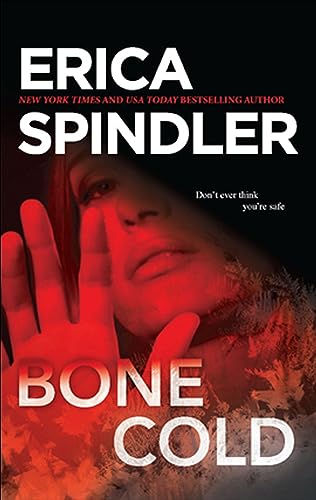
Bone Cold
Category: Buy a Kindle
Review "A compelling story packed with authentic detail, Spindler's novel chilled me to the bone!" -- Chris Rush, international private investigator, Chris Rush Private Investigation, White Plains,NY About the Author Raised in Rockford, Illinois, New York Times bestselling author Erica Spindler went to university in New Orleans, where she now lives with her husband and two sons. She has won several awards for her fiction in the US and her books have been turned into graphic novels and a daytime drama in Japan. Excerpt. Wednesday, January 10, 2001New Orleans, Louisiana "Timmy! No!"Anna sat bolt upright in bed, drenched in a cold sweat, Timmy's name, her screams, reverberating off the walls of her bedroom.With a squeak of terror, she dragged the blankets to her chin. She looked wildly around her. When she'd drifted off, her bedside light had been on—she always slept with a light on. Yet her bedroom was dark. The shadows in the corners mocked her, deep and black. What did those shadows hold for her? What could they hide? Who?Kurt. He was coming for her. To finish what he'd begun twenty-three years ago. To punish her for escaping. For spoiling his plans. "Ready or not, here I come." With a cry, Anna scrambled out of bed. She ran from the bedroom to the bathroom, located down the hallway. She raced to the commode, flipped up the seat, bent and threw up. She heaved until she was empty, until she had nothing left to expel but memories.She yanked off a length of toilet tissue, wiped her mouth, then dropped the tissue into the commode and flushed. Her right hand hurt. It burned, as if Kurt had just done it. Severed her pinkie finger to send to her parents as a warning.But he hadn't just done it, she reminded herself. It had happened a lifetime ago. She'd been a child, still Harlow Anastasia Grail, little Hollywood princess. A lifetime ago. A whole other identity ago. Turning, Anna crossed to the sink and turned on the faucet. Bending, she splashed the icy-cold water on her face, struggling to shake off the nightmare.She was safe. In her own apartment. Except for her parents, she'd cut all ties to her past. None of her friends or business associates knew who she was. Not even her publisher or literary agent. She was Anna North now. She had been Anna North for twelve years.Even if Kurt came looking for her, he wouldn't be able to find her.Anna muttered an oath and flipped off the water. She snatched the hand towel from the ring and dried her face. Kurt wasn't going to come looking for her. Twenty-three years had passed, for heaven's sake. The FBI had been certain the man she'd known as Kurt posed no further threat to her. They believed he had slipped over the border into Mexico. The discovery of Monica's body in the border town of Baja, California, six days after Harlow's escape had supported that belief.Disgusted with herself, she tossed the hand towel onto the counter. When was she going to get over this? How many years had to pass before she could sleep without a light on? Before nightmares no longer awakened her, night after night?If only Kurt had been apprehended. She would be able to forget then. She would be able to go on without worrying, without wondering if he thought of her. Her escape had upset the ransom pickup. Did he curse her for spoiling that? Did he wait for the day he would make her pay for spoiling his opportunity at wealth?She looked at herself in the mirror, expression fierce. She couldn't control her nightmares, but she could control everything else in her life. She would not spend her days—or nights—dodging shadows.Anna stalked back to her bedroom, grabbed a pair of shorts from her bureau drawer and slipped them on under her nightshirt. If she couldn't sleep, she might as well work. A new story idea had been kicking around the back of her brain and now seemed as good a time as any to start it. But first, she decided, coffee.She made her way to the kitchen, passing her office— a desk tucked into a corner of the living room—as she did. She flipped on the computer then moved on, past the front door. Out of habit she stopped to check the dead bolt.As her fingers closed over the lock, someone pounded on the door. With a small cry, Anna jumped back. "Anna! It's Bill—""And Dalton.""Are you all right?" Bill Friends and Dalton Ramsey, her neighbors and best friends. Thank goodness. Hands shaking, she unlocked the door and eased it open. The pair stood in the hallway, expressions anxious. From down the hall she heard the yipping of Judy and Boo, the couple's Heinz 57 mini-mutts. "What in the world…you scared the life out of me.""We heard you screa—""I heard you scream," Bill corrected. "I was on my way back in from—""He came and got me." Dalton held up a marble book-end, a miniature of Michelangelo's David. "I brought this. Just in case."Anna brought a hand to her chest, a smile tugging at the corners of her mouth. She could picture fifty-something, mild-mannered Dalton winging a chunk of marble at an intruder. "Just in case of what? That my library needed tidying?"Bill chuckled; Dalton looked irritated. He sniffed. "For protection, of course." Against the intruder who would have made his escape by the time her friends had gathered their wits about them, selected a weapon and made their way to her door. Thank goodness she had never actually needed saving. She bit back a laugh. "And I appreciate your concern." She swung the door wider. "Come on in, I'll make coffee to go with the beignets.""Beignets?" Dalton repeated innocently. "I don't know what you're talking about."Anna wagged a finger at him. "Nice try, but I smell them. Your punishment for coming to my aid is having to share."New Orleans's version of a doughnut, beignets were fried squares of dough, liberally dusted with powdered sugar. Like everything New Orleans, they were both decadent and addictive.And definitely not for those, like Dalton, who professed to be watching their weight."He made me do it," Dalton said as they stepped into the apartment. He looked accusingly at Bill. "You know I'd never suggest such indulgences at two in the morning.""Right." Bill rolled his eyes. "And whose figure suggests a tendency toward.indulgences?"The other man looked at Anna for support. Bill was ten years Dalton's junior, trim and athletic. "It's not fair. He eats everything and never gains weight. Me, I eat one little thing and—""One little thing? Hah! Ask him about the Fig Newtons and barbeque chips?""I was having a bad day. I needed a little pick-me-up. So sue me."Anna linked her arms through her friends' and nudged them toward the kitchen, the adverse effects of her nightmare melting away. The two men never failed to make her laugh. Nor did it ever cease to amaze her that they were a couple. They reminded her of a peacock and a penguin. Bill was outspoken and often outrageous, Dalton a prim businessman whose meticulous manner tended toward fussiness. Yet as different as they were, they had been together for ten years."I don't care who's guilty of the idea," she said as they reached the kitchen. "I'm just grateful for it. A 2:00 a.m. beignet-binge is just what I needed."Truth was, it was their friendship she was grateful for. She'd met the pair her second week in New Orleans. She had answered an ad for a job at a French Quarter florist shop. Although she hadn't had any experience, she'd always had a flair for arranging and had been in need of a job that would allow her the time—and en-ergy—to pursue her dream of being a novelist.Dalton had turned out to be the owner of the shop; they had hit it off immediately. He had understood her dreams and applauded her for having the guts to pursue them. And unlike the other potential employers she had interviewed with, he had been comfortable with her need to think of her position at The Perfect Rose as a job, not a career.Dalton had introduced her to Bill and the two men had taken her under their wing. They'd alerted her to an upcoming vacancy in the French Quarter apartment building they not only lived in, but that Dalton owned, and had given her recommendations for everything from dry cleaners to restaurants and hairstylists. As Anna had come to know them better, she had allowed them to take a real interest in her writing: it had been Bill and Dalton who had cheered her up after every rejection and Bill and Dalton who had cheered her on with each success.She loved them both and would face the devil himself to keep them safe. They, she believed, would do the same for her. The devil himself. Kurt. As if reading her mind, Dalton turned to her, aghast. "Good Lord, Anna. We never even asked, are you all right?""I'm fine." Anna poured milk into a saucepan and set it on the stove to heat. She retrieved three mugs from a cabinet and a tray of frozen coffee cubes from the freezer. "It was just a bad dream."Bill helped her out, dropping a cube of the frozen cold-brewed coffee concentrate into each mug. "Not another one? " He gave her a quick hug. "Poor Anna.""It's those sick stories you write," Dalton offered, artfully arranging the beignets on a plate. "They're giving you nightmares.""Sick stories? Thanks, Dalton.""Dark, then," Dalton amended. "Twisted. Scary. Better?""Much, thank you." She poured the steaming milk into the mugs, then handed each man his café au lait.They carried the pastries and coffee to her small, bistro-style table, sat and dug in. Dalton was right. Her novels—thrillers—had been described by reviewers with just such adjectives. Also by ones like compelling and gripping. If only she could sell enough copies to make a living writing them. Nobody was holding her back but herself. That's what her agent said. "Such a nice, normal-seeming lady." Bill lowered his voice to a horror-flick drawl. "Where do her stories come from? Experience? Extracurricular activities? What gothic horrors lurk behind her guileless green eyes?"Anna pretended to laugh. Bill couldn't know how close to the truth his playful teasing had come. She had been witness to the darkest depths of the human spirit. She knew from firsthand experience the human animal's capacity for evil.That knowledge stole her peace of mind and sometimes, like tonight, her sleep as well. It also fueled her imagination, pouring out of her in dark, twisted tales that pitted good against evil."Didn't you know?" she asked, keeping her tone light. "All my research is hands-on. So please, don't look in the trunk of my car, and be sure to lock your door at night." She lowered her voice. "If you know what's good for you."For a split second, the men simply stared at her. Then they laughed. Dalton spoke first. "Very funny, Anna. Especially since that gay couple gets whacked in your new story idea.""Speaking of," Bill murmured, brushing at the sprinkling of powdered sugar on the table in front of him, "have you heard anything on the new proposal yet?""Not yet, but it's only been a couple weeks. You know how slow publishing can be."Bill snorted in disgust. He worked in advertising and public relations, most of the time he was going ninety-to-nothing, hair on fire. "They wouldn't last two minutes in my business. Crash and burn, big time."Anna agreed, then yawned. She brought a hand to her mouth, yawning again.Dalton glanced at his watch. "Good Lord, look at the time! I had no idea it was so—" He turned toward her, expression horrified. "Heavens, Anna! I forgot to tell you. You got another letter from your little fan. The one who lives across Lake Pontchartrain, in Mandeville. It came today to The Perfect Rose."For a split second Anna didn't know who Dalton was referring to, then she remembered. A few weeks ago she'd received a fan letter from an eleven-year-old local girl named Minnie. It had come through Anna's agent, in a packet with several others.Though Anna had been disturbed by the thought that her adult novels had been read by a child, she had been charmed by the letter. Anna had been reminded of the girl she had been before the kidnapping, one who had seen the world as a beautiful place filled with smiling faces.Minnie had promised that if Anna wrote her back she would be her biggest fan forever. She had drawn hearts and daisies over the back of the envelope and printed the letters S.W.A.K. Sealed with a kiss. Anna had been so captivated, she had answered the letter personally.Dalton dug the envelope out of the pocket of his sweat-suit jacket and held it out. Anna frowned. "You brought it with you? "Bill rolled his eyes. "He grabbed it right after he selected David from his weapon collection. It was all I could do to stop him from baking muffins."Dalton sniffed, expression hurt. "I was trying to help. Next time I won't.""Don't you pay any attention to Bill," Anna murmured, taking the letter and sending Bill a warning glance. "You know what a tease he is. I appreciate you thinking of me."Bill motioned to the envelope. Like the previous one, the girl had decorated it with hearts, daisies and a big S.W.A.K. "It came directly to The Perfect Rose, Anna. Not through your agent.""Directly to The Perfect—" Anna realized her mistake and for a heartbeat of time, couldn't breathe. In her zeal to answer the child, she had forgotten caution. She had grabbed a piece of The Perfect Rose's stationery, dashed off a response and dropped it in the mail.How could she have been so stupid? So careless?"Open it," Bill urged. "You know you're curious."She was curious. She loved to hear that a reader enjoyed one of her stories. It was satisfying in a way nothing else in her life was. But a part of her was repelled, too, by this physical connection to strangers, by the knowledge that through her work strangers had an opening into her head and heart.Her work provided them a way into her life.She eased the envelope open, slid out the letter and began to read. Bill and Dalton read with her, each peering over a shoulder.Dear Miss North,I was so excited when I received your letter! You're my very favorite author in the whole world—honest! My Kitty thinks you're the best, too. She's gold and white with blue eyes. She's my best friend. Our favorite foods are pizza and Chee-tos, but he doesn't let us have them very often. Once, I sneaked a bag and me and Tabitha ate the whole thing. My favorite group is the Backstreet Boys and when he lets me out, I watch Dawson's Creek. I'm so glad you're going to be my friend. It gets lonely here sometimes. I felt bad though, about what you said about me being too young to read your books. I suppose you're right. And if you don't want me to read them, I won't. I promise. He doesn't know I read them anyway and would be very angry if he found out.He frightens me sometimes.
Features: Twenty-three years ago Anna North survived a living nightmare. A madman kidnapped her, cut off her pinkie, then vanished. Today Anna lives in New Orleans, writing dark thrillers under another name. She finally feels safe.Suddenly Anna's quiet life takes a frightening turn. Letters start to arrive from a disturbed fan. Anna is followed, her apartment broken into. Then a close friend disappears.Anna turns to homicide detective Quentin Malone, but Malone's more concerned with the recent murders of two women in the French Quarter. But after a third victim is found—a redhead like Anna, her pinkie severed—Malone is forced to acknowledge that Anna is his link to the killer…and could be the next target.Now Anna must face the horrifying truth—her past has caught up with her. The nightmare has begun again.